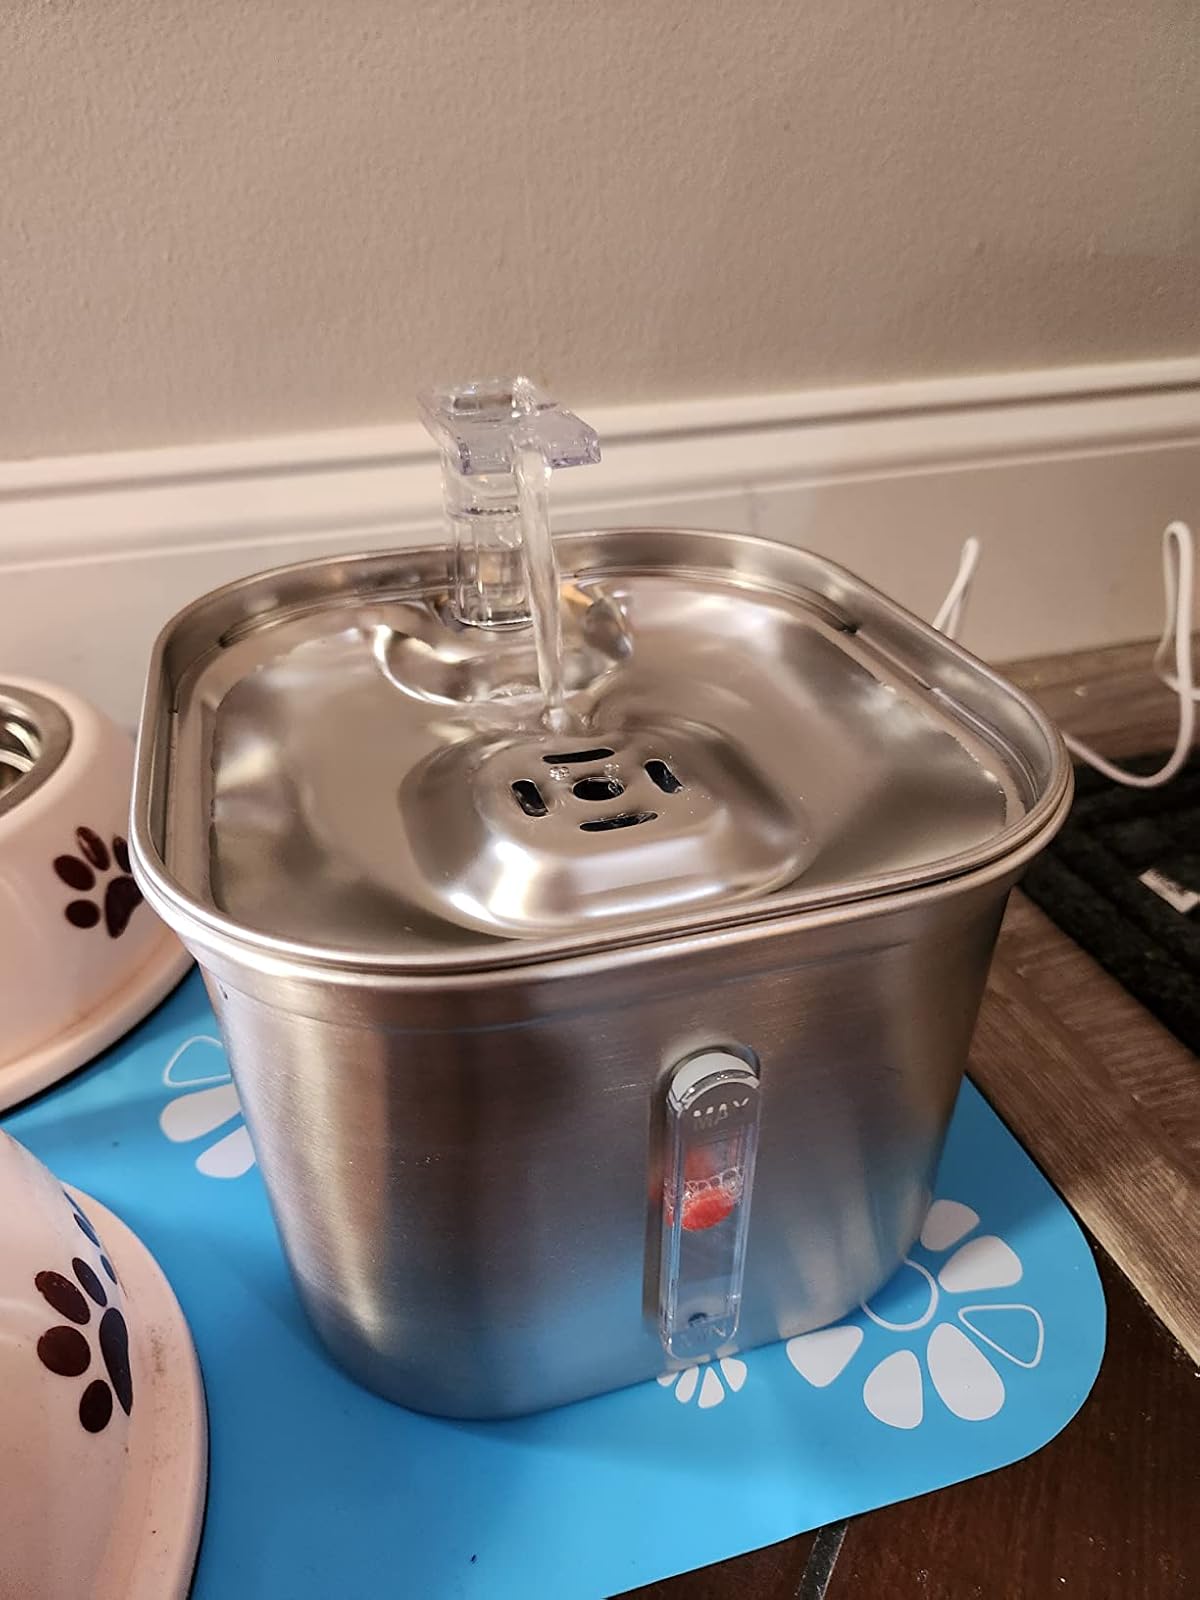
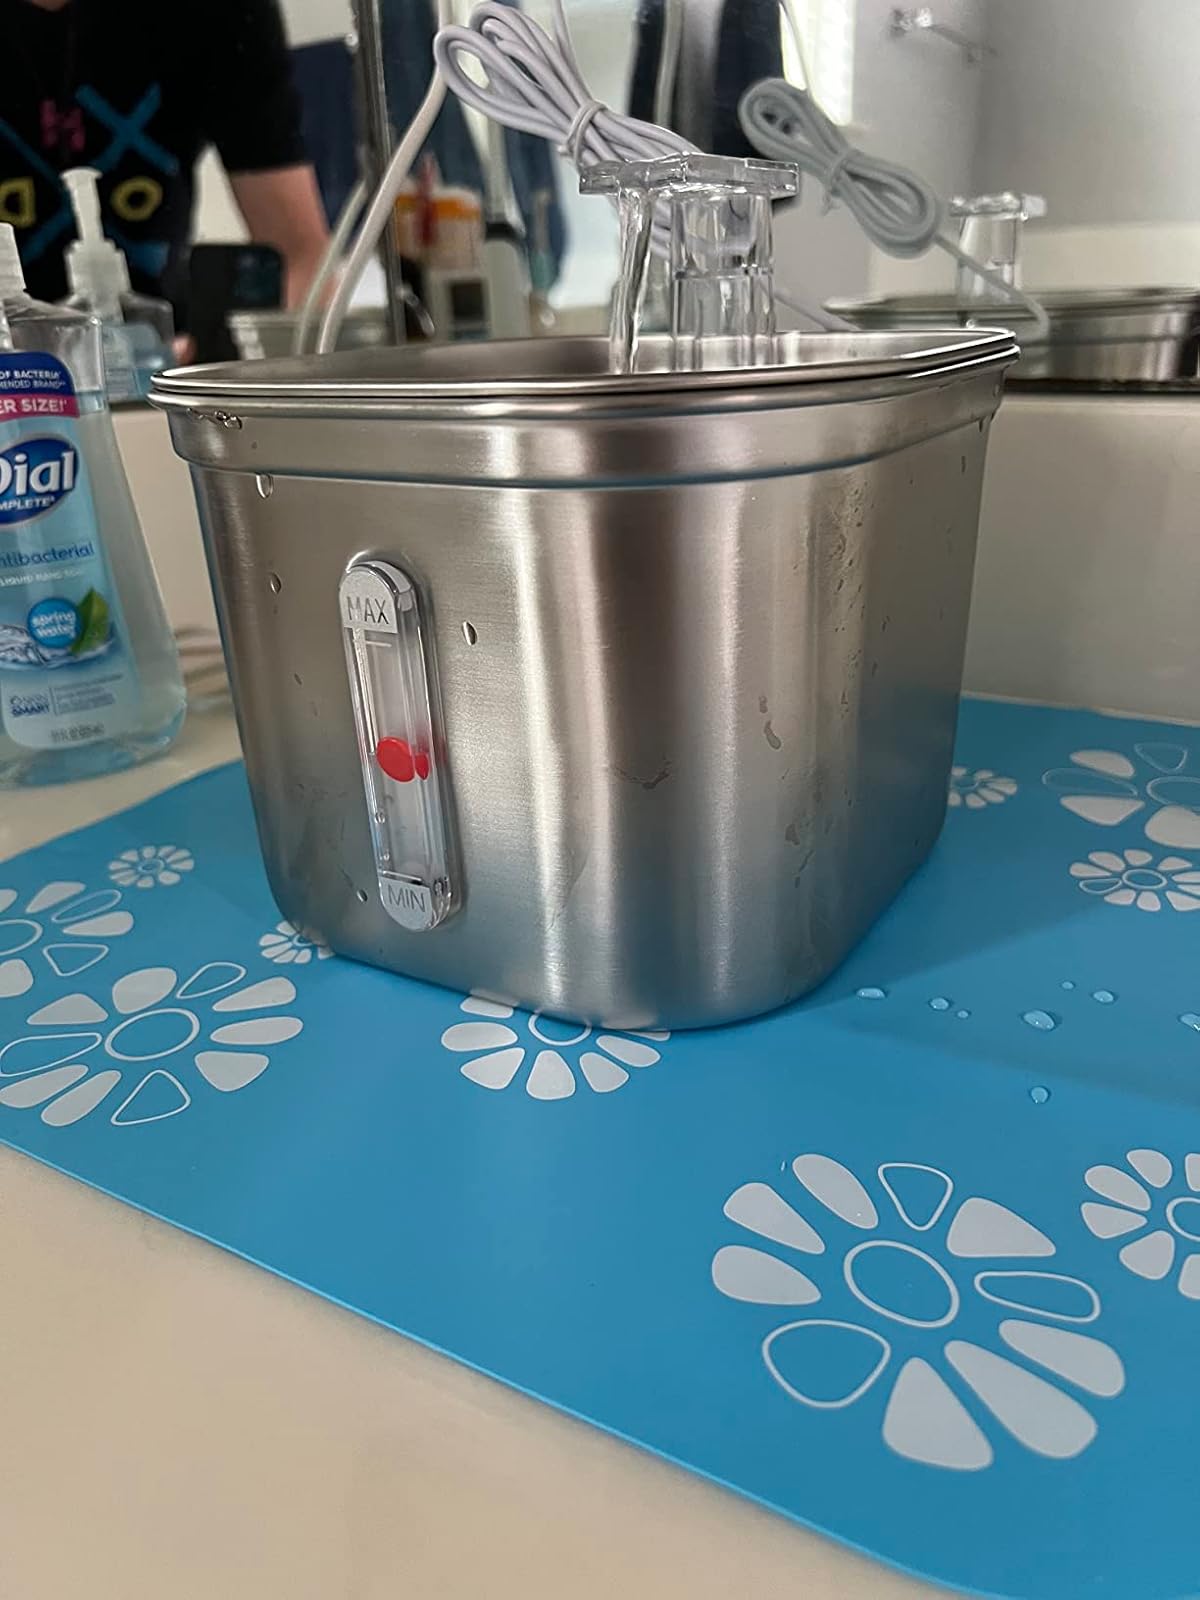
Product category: items_bowl
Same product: yes